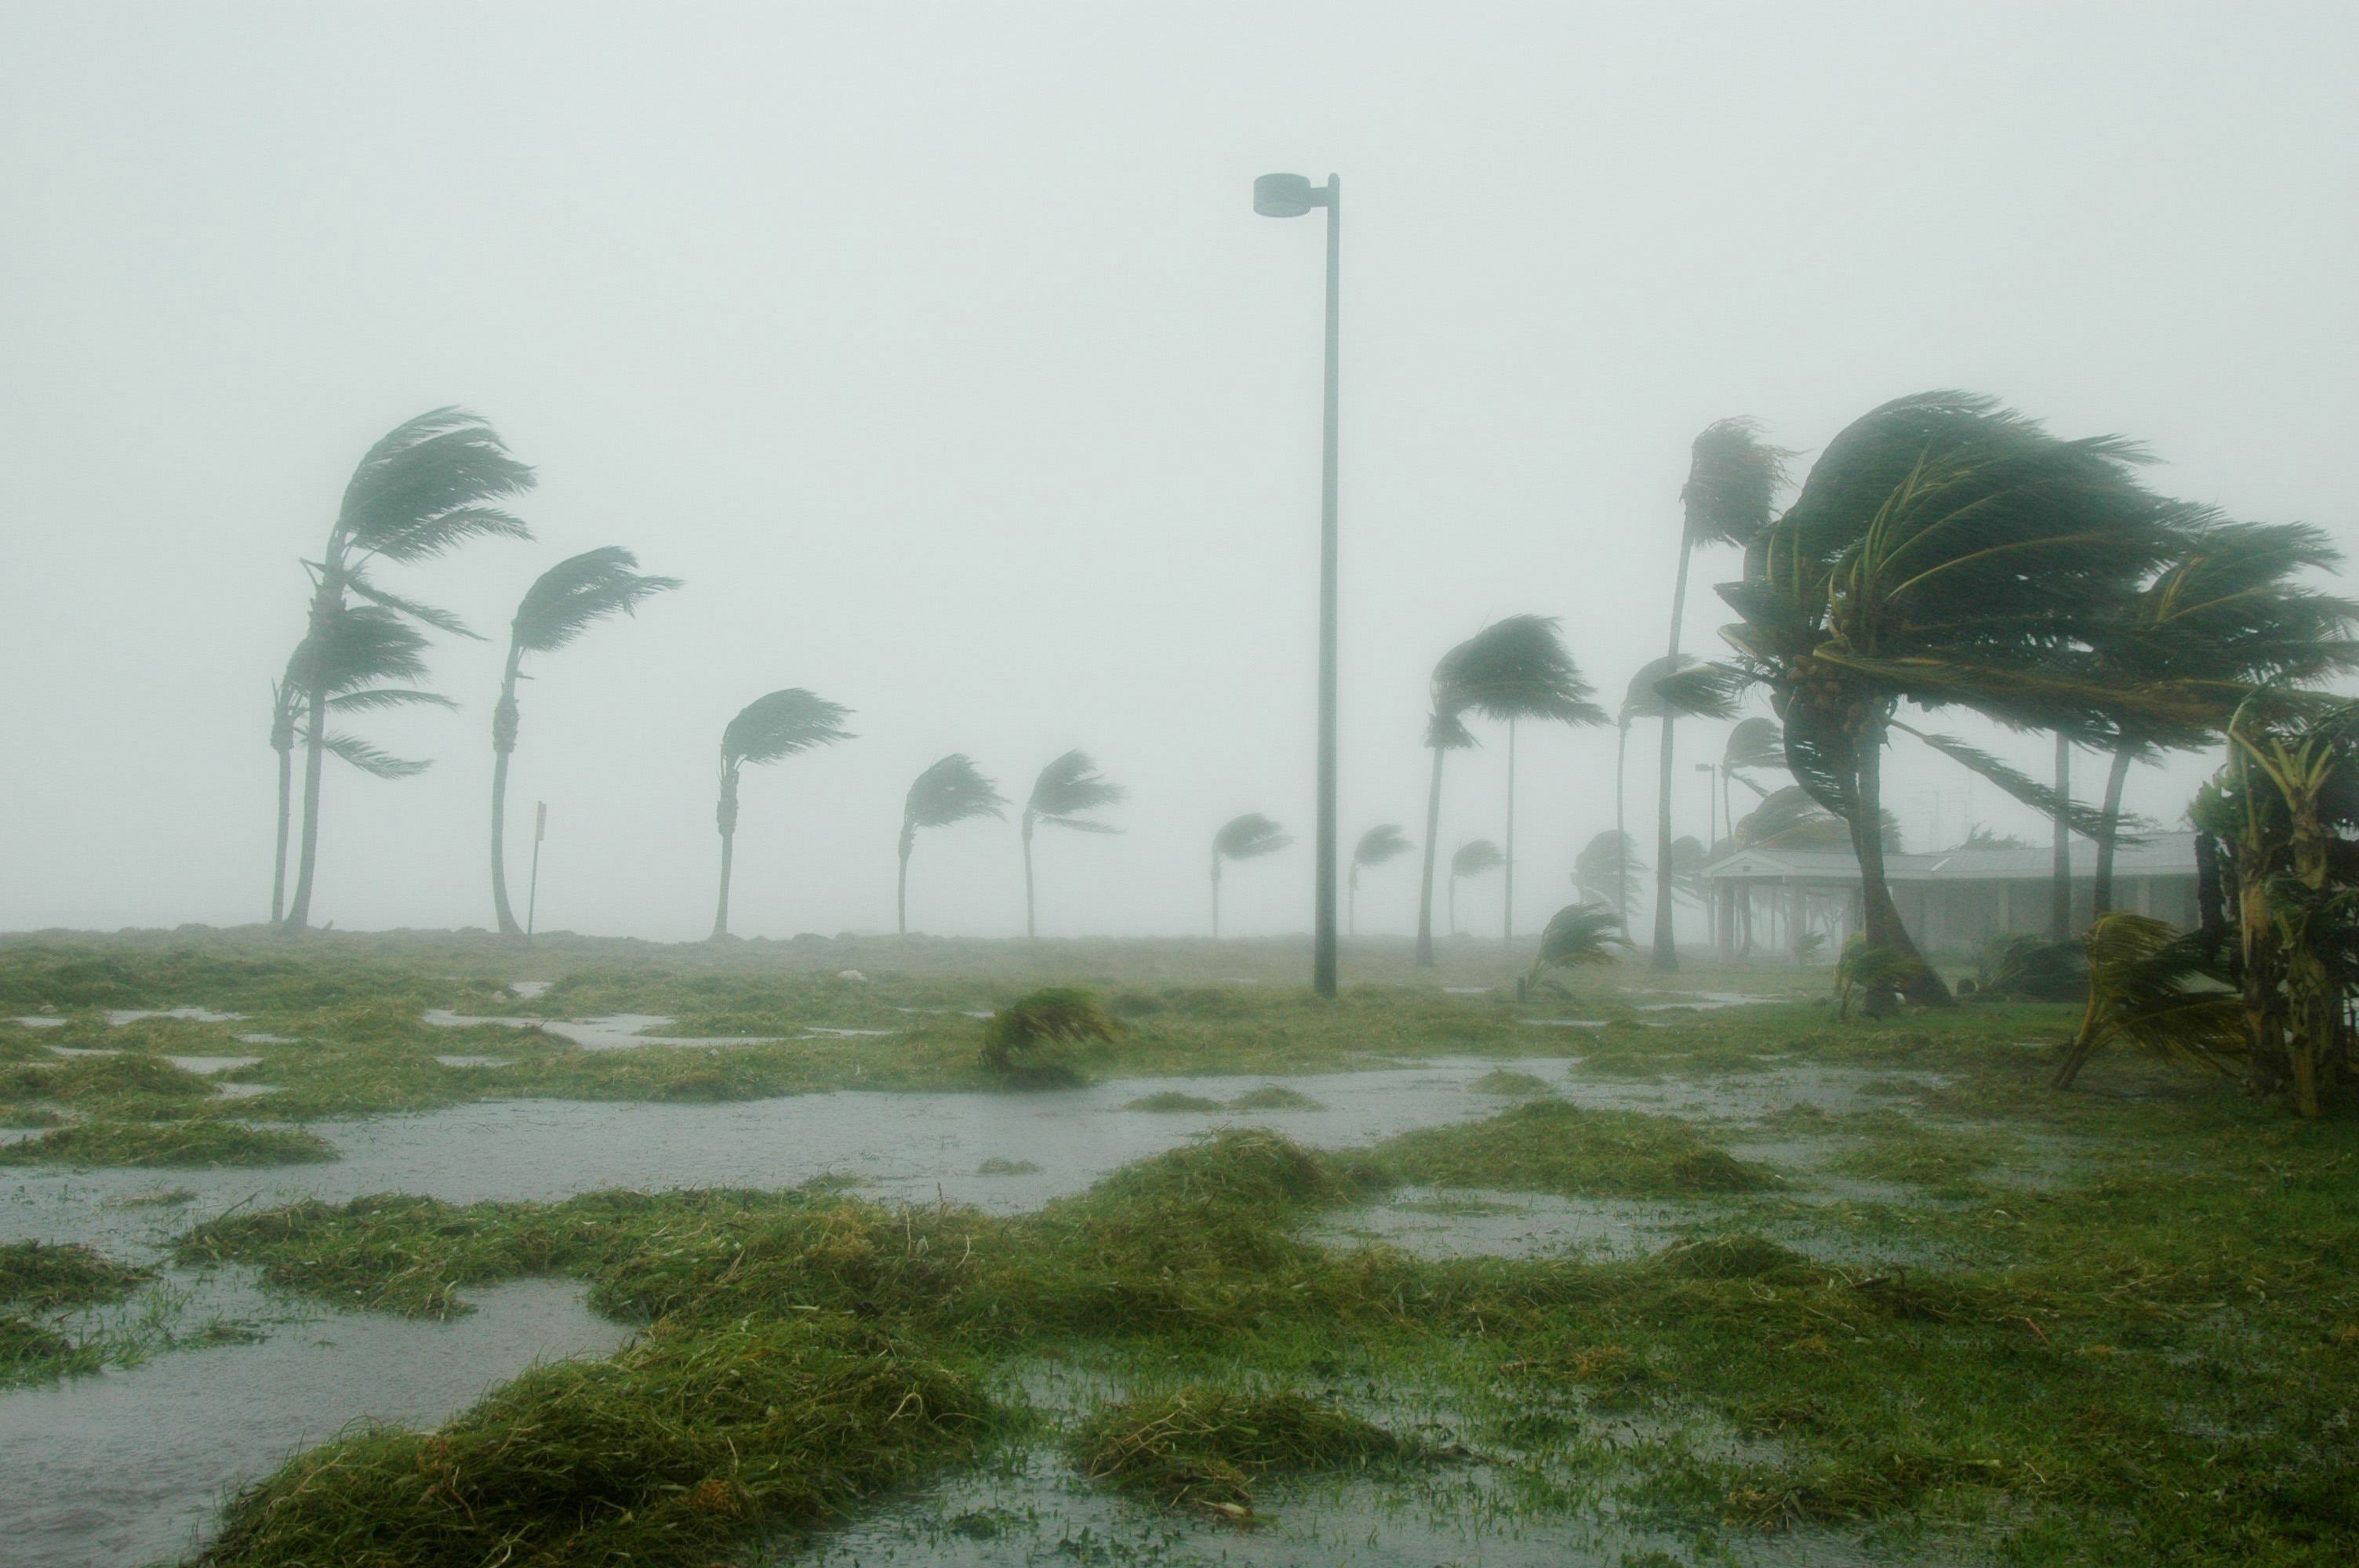
landscape, tree, grass, sky, fog, mist, morning, rain, wind, weather, storm, haze, clouds, hurricane, windy, palms, palm trees, florida, dangerous, drizzle, key west, atmospheric phenomenon, hurricane dennis